Deinococcus

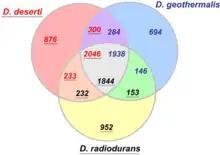
Orthologous gene comparison between three sequenced "Deinococcus" strains. The numbers correspond to the number of shared orthologs between two or all three species.

Although all species of the genus "Deinococcus" are related by definition, they exhibit substantial differences across their genomes. Most species appear to have about 3,000 genes, but only a fraction of them are shared in other species. For example, a 3-species comparison among "D. radiodurans", "D. deserti", and "D. geothermalis" shows that about two thirds of each genome is shared by all three species, but close to a third is specific and only found in one of the species (see figure). Once more genomes are included in such comparisons, the core genome will almost certainly be much smaller.